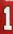
Number: 1